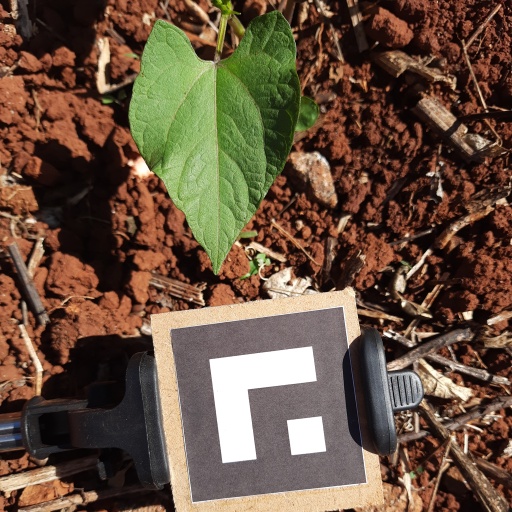
Observations: wavy surface, no eating holes, under sunlight